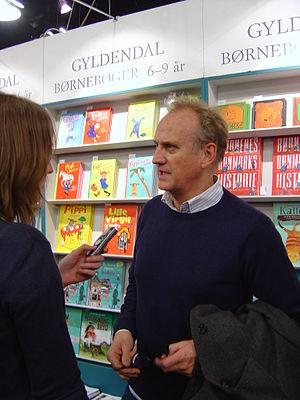
Søren Louis Pilmark est un acteur danois.